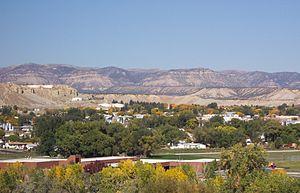
La ville américaine de Price est le siège du comté de Carbon, dans l’Utah. Sa population s’élevait à 8 715 habitants lors du recensement de 2010, estimée à 8 263 habitants en 2017.